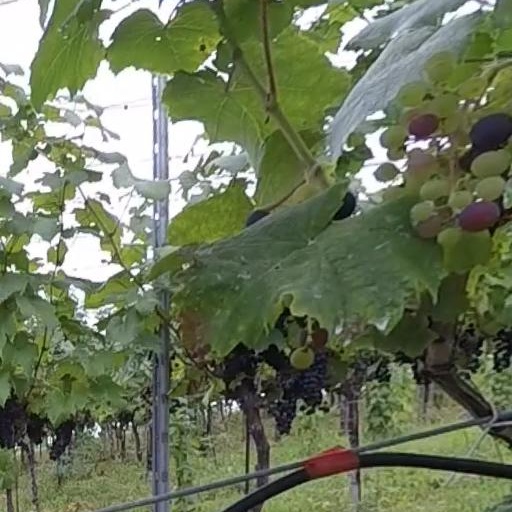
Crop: grape